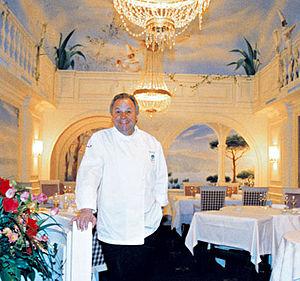
Eckart Witzigmann, né le 4 juillet 1941 en Autriche, est un chef cuisinier autrichien, restaurateur pionnier influent de la Nouvelle cuisine française en Allemagne / cuisine allemande, auteur d’ouvrages culinaires de référence. Il est reconnu parmi les meilleurs cuisiniers du monde avec 3 étoiles du Guide Michelin, 19,5/20 et le titre de « Cuisinier du siècle » de Gault et Millau en 1990...